ZAZ Zaporozhets

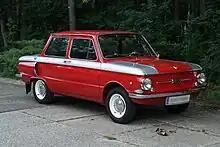
ZAZ-968

The second generation of the Zaporozhets was a series of subcompact cars, starting with the ZAZ-966, which entered production in November 1966, although the prototype was first demonstrated in 1961. It had a completely restyled bodywork (done entirely by ZAZ), no longer resembling the Fiat 600 and arguably similar to the Chevrolet Corvair, Hillman Imp or the NSU Prinz. This was an effort to cure some of the ZAZ-965's issues, such as torsion bars that lost tension, suicide doors, and engines that overheated and made the cabin uncomfortably loud. The engine was the MeMZ-966A. A radio was standard equipment. The price had inched up, too, from 1,800 roubles at the ZAZ-965's debut to 2,200 by 1969.